Qu'Appelle River

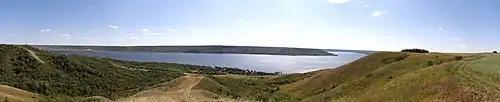
Qu'Appelle Valley

While there are no large population centres along the course of the river, only small towns, Indian reserves, villages, and resort villages, within the river's watershed is the province's second largest city and capital, Regina. St. Lazare is the only community on the river in Manitoba and it sits at the confluence of the Assiniboine and Qu'Appelle Rivers.